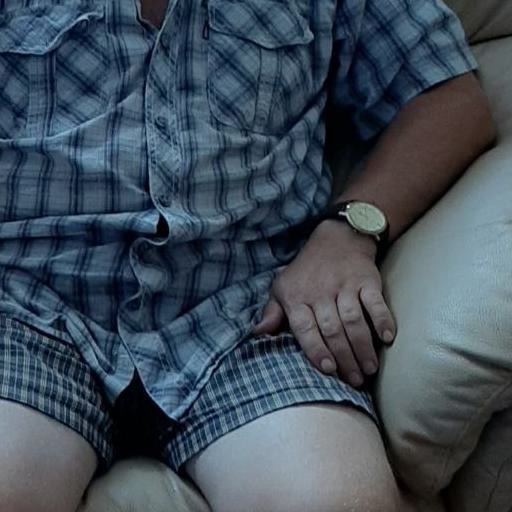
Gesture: no_gesture